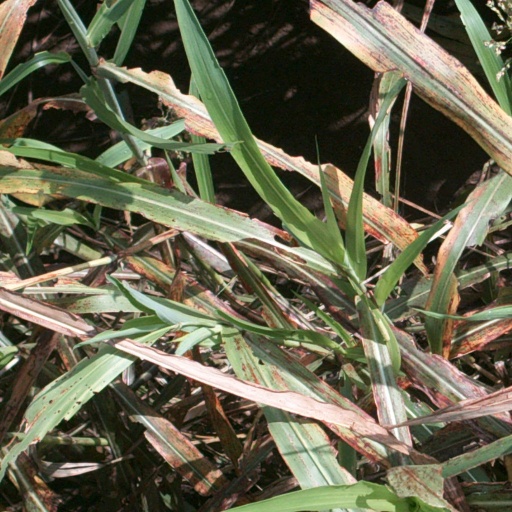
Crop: sorghum